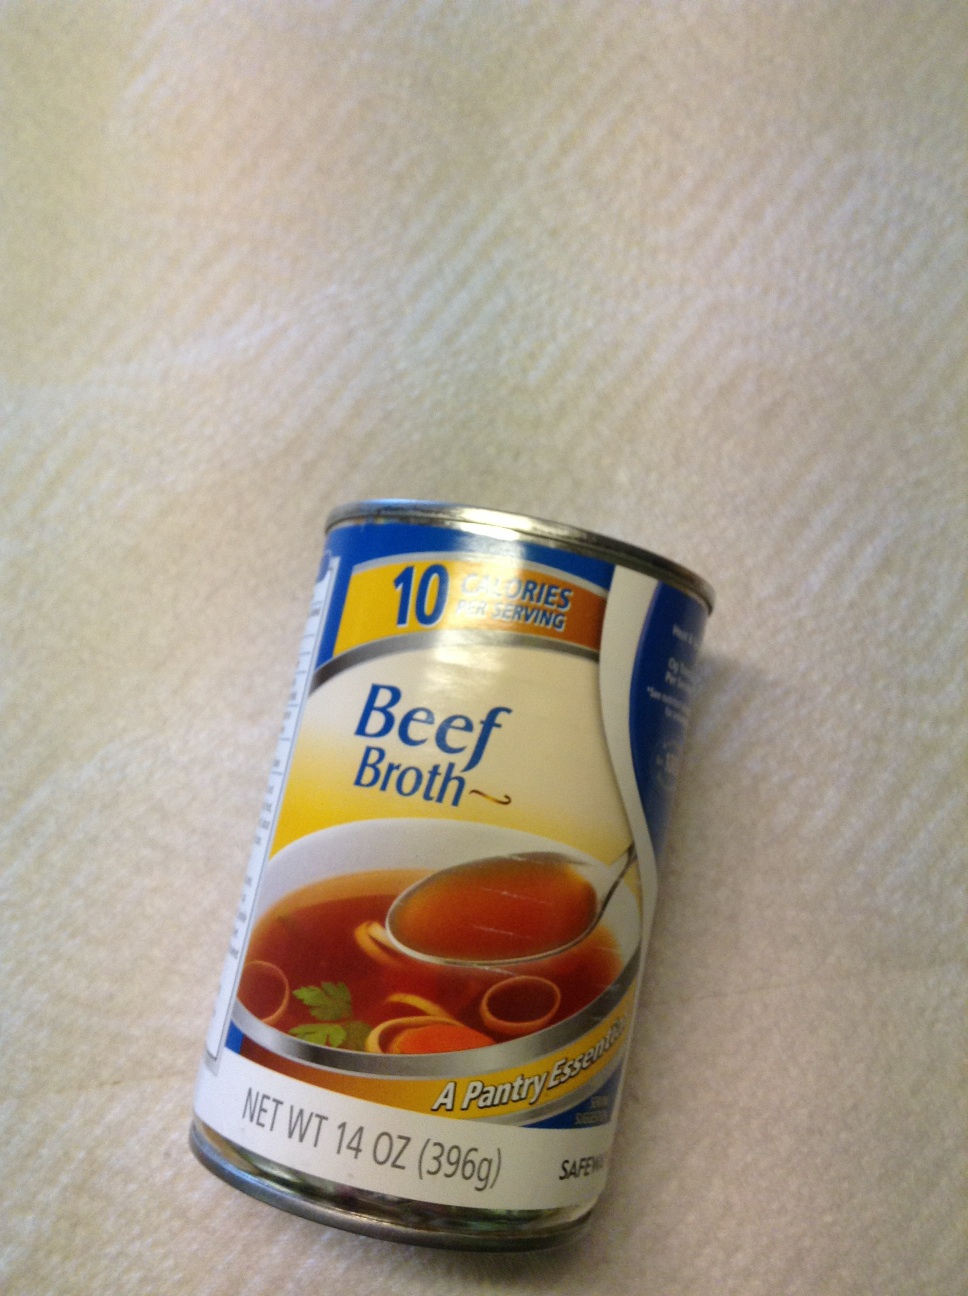Question: What is this product?
Answer: beef broth